Nai Lert

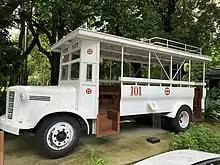
One of Nai Lert's buses

Though Nai Lert continued to make his headquarters near the original shop, he soon expanded into other businesses in other parts of the city. One was a guesthouse called the Hotel de la Paix thereby creating the first hotel property of the family business. Nai Lert also expanded his business into a transportation and real estate empire. He introduced the first bus services, named , in Thailand in 1907 to serve Bangkok commuters and later expanded the business into the first taxi service using imported cars, the White Boat company operating pleasure boats, seagoing vessels and a public transportation service along the Klong Saen Saep from Pratunam. He is also credited for creating the first Bangkok bus service launching an even more innovative venture, the White Bus Company. The first route ran between Pratunam and Yotse Bridge near Wat Thepsirin on Klong Padung Krung Kasem; later several other routes were added, including one to Silom Road. A novel convenience to commuters from the countryside was the fact that passengers travelling by ferry could use the same ticket when transferring to the bus at Pratunam.